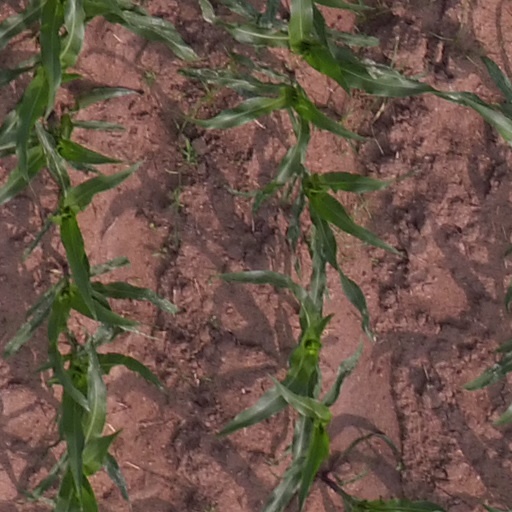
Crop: maize; corn